Belgrade Fortress

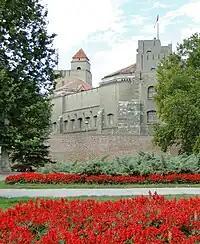
Military Museum

After the Austrians occupied the northern Serbia in 1717, it was obvious that there is a problem of providing water for the city within the fortress. Main sources were two large rivers, Danube and Sava, but as Belgrade was quite often under siege or a battleground, it wasn't practical as the rivers would become unreachable during the sieges so they searched for an alternative. Within the scopes of a massive construction and reconstruction of Belgrade in the Baroque manner, from 1717 to 1731 a present facility was dug and a complex wooden mechanism was installed to lift the water up from the pit of . It was designed by Balthasar Neumann. Austrians originally intended to dig a proper water well. They descended to , which is below the water level in the Sava, but found no water and actually hit the impervious rock layer. Then they decided to adapt it into the cistern and to conduct all surface water into it.